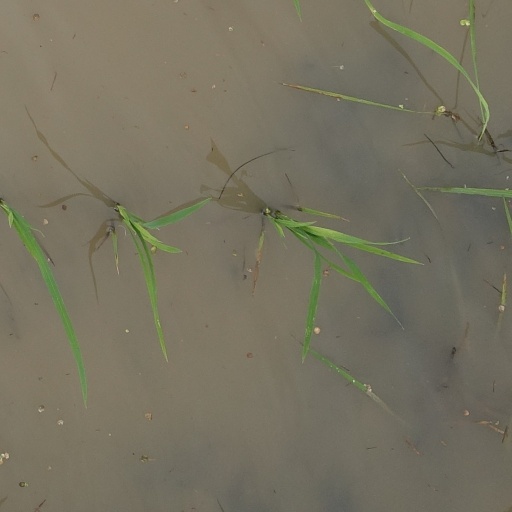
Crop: rice